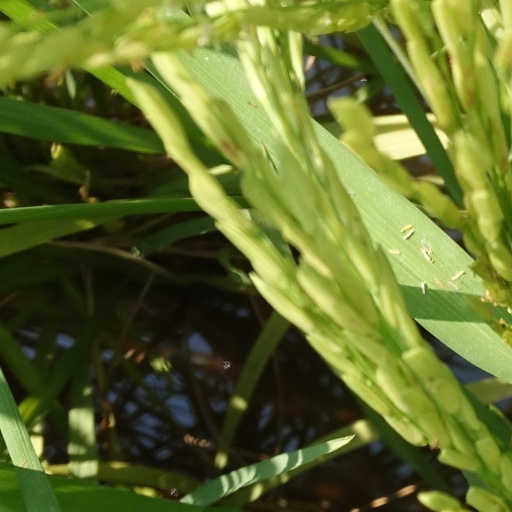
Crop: rice